Drawings by Douglas Hamilton

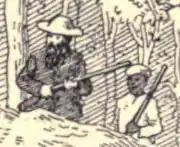
Douglas Hamilton, self-portrait...107

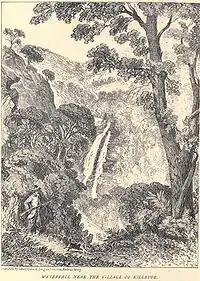
Waterfall Near the Village of Killayur...viii

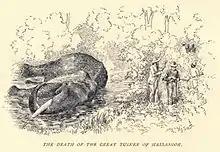
Death of the Great Tusker...160

Lieutenant-Colonel Douglas Hamilton (1818 – 1892) was a British Indian Army officer, gazetted to the 21st Regiment of the Madras Native Infantry from 1837 to 1871. Hamilton was a well known forester, surveyor and illustrator of the early British hill stations in South India and a famous sportsman, shikari, big-game hunter and trophy collector. He was an acute observer of nature and a gentleman.